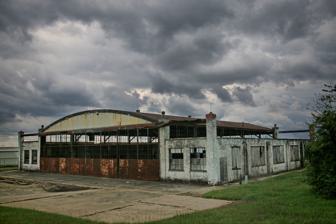
Building: Curtiss-Wright Hangar (Columbia, South Carolina)
Country: United States of America
Year built: 1929
United States historic place Curtiss-Wright Hangar U.S. National Register of Historic Places Show map of South Carolina Show map of the United States Location 1400 Jim Hamilton Blvd., Columbia, South Carolina Coordinates 33°58′34″N 81°0′7″W / 33.97611°N 81.00194°W / 33.97611; -81.00194 Area 1.5 acres (0.61 ha) Built 1929 ( 1929 ) Architect Curtiss Flying Services Architectural style Airplane hangar NRHP reference No. 98000418 Added to NRHP April 30, 1998 The Curtiss-Wright Hangar , also known as Owens Field Municipal Airport Hangar, is an historic hangar located at Jim Hamilton – L.B. Owens Airport , Columbia, South Carolina . Built in 1929 by Curtiss-Wright , it consists of a central metal-clad barrel roofed storage area flanked on either side by flat-roofed wings. It was added to the National Register of Historic Places in 1998. In 2018, the restoration of the hangar was completed and the Hunter-Gatherer Brewery began serving a variety of craft beers and specialty foods. Curtiss Wright hangar was restored in 2018 and became a site for the Hunter-Gatherer Brewery. References